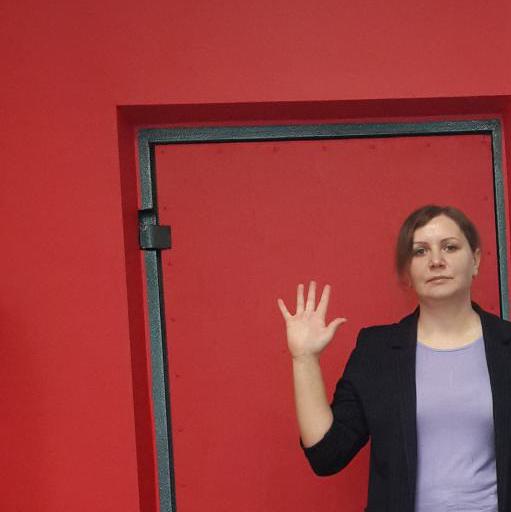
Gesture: palm